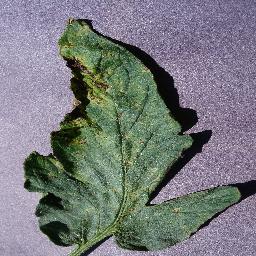
Label: Tomato___Septoria_leaf_spot